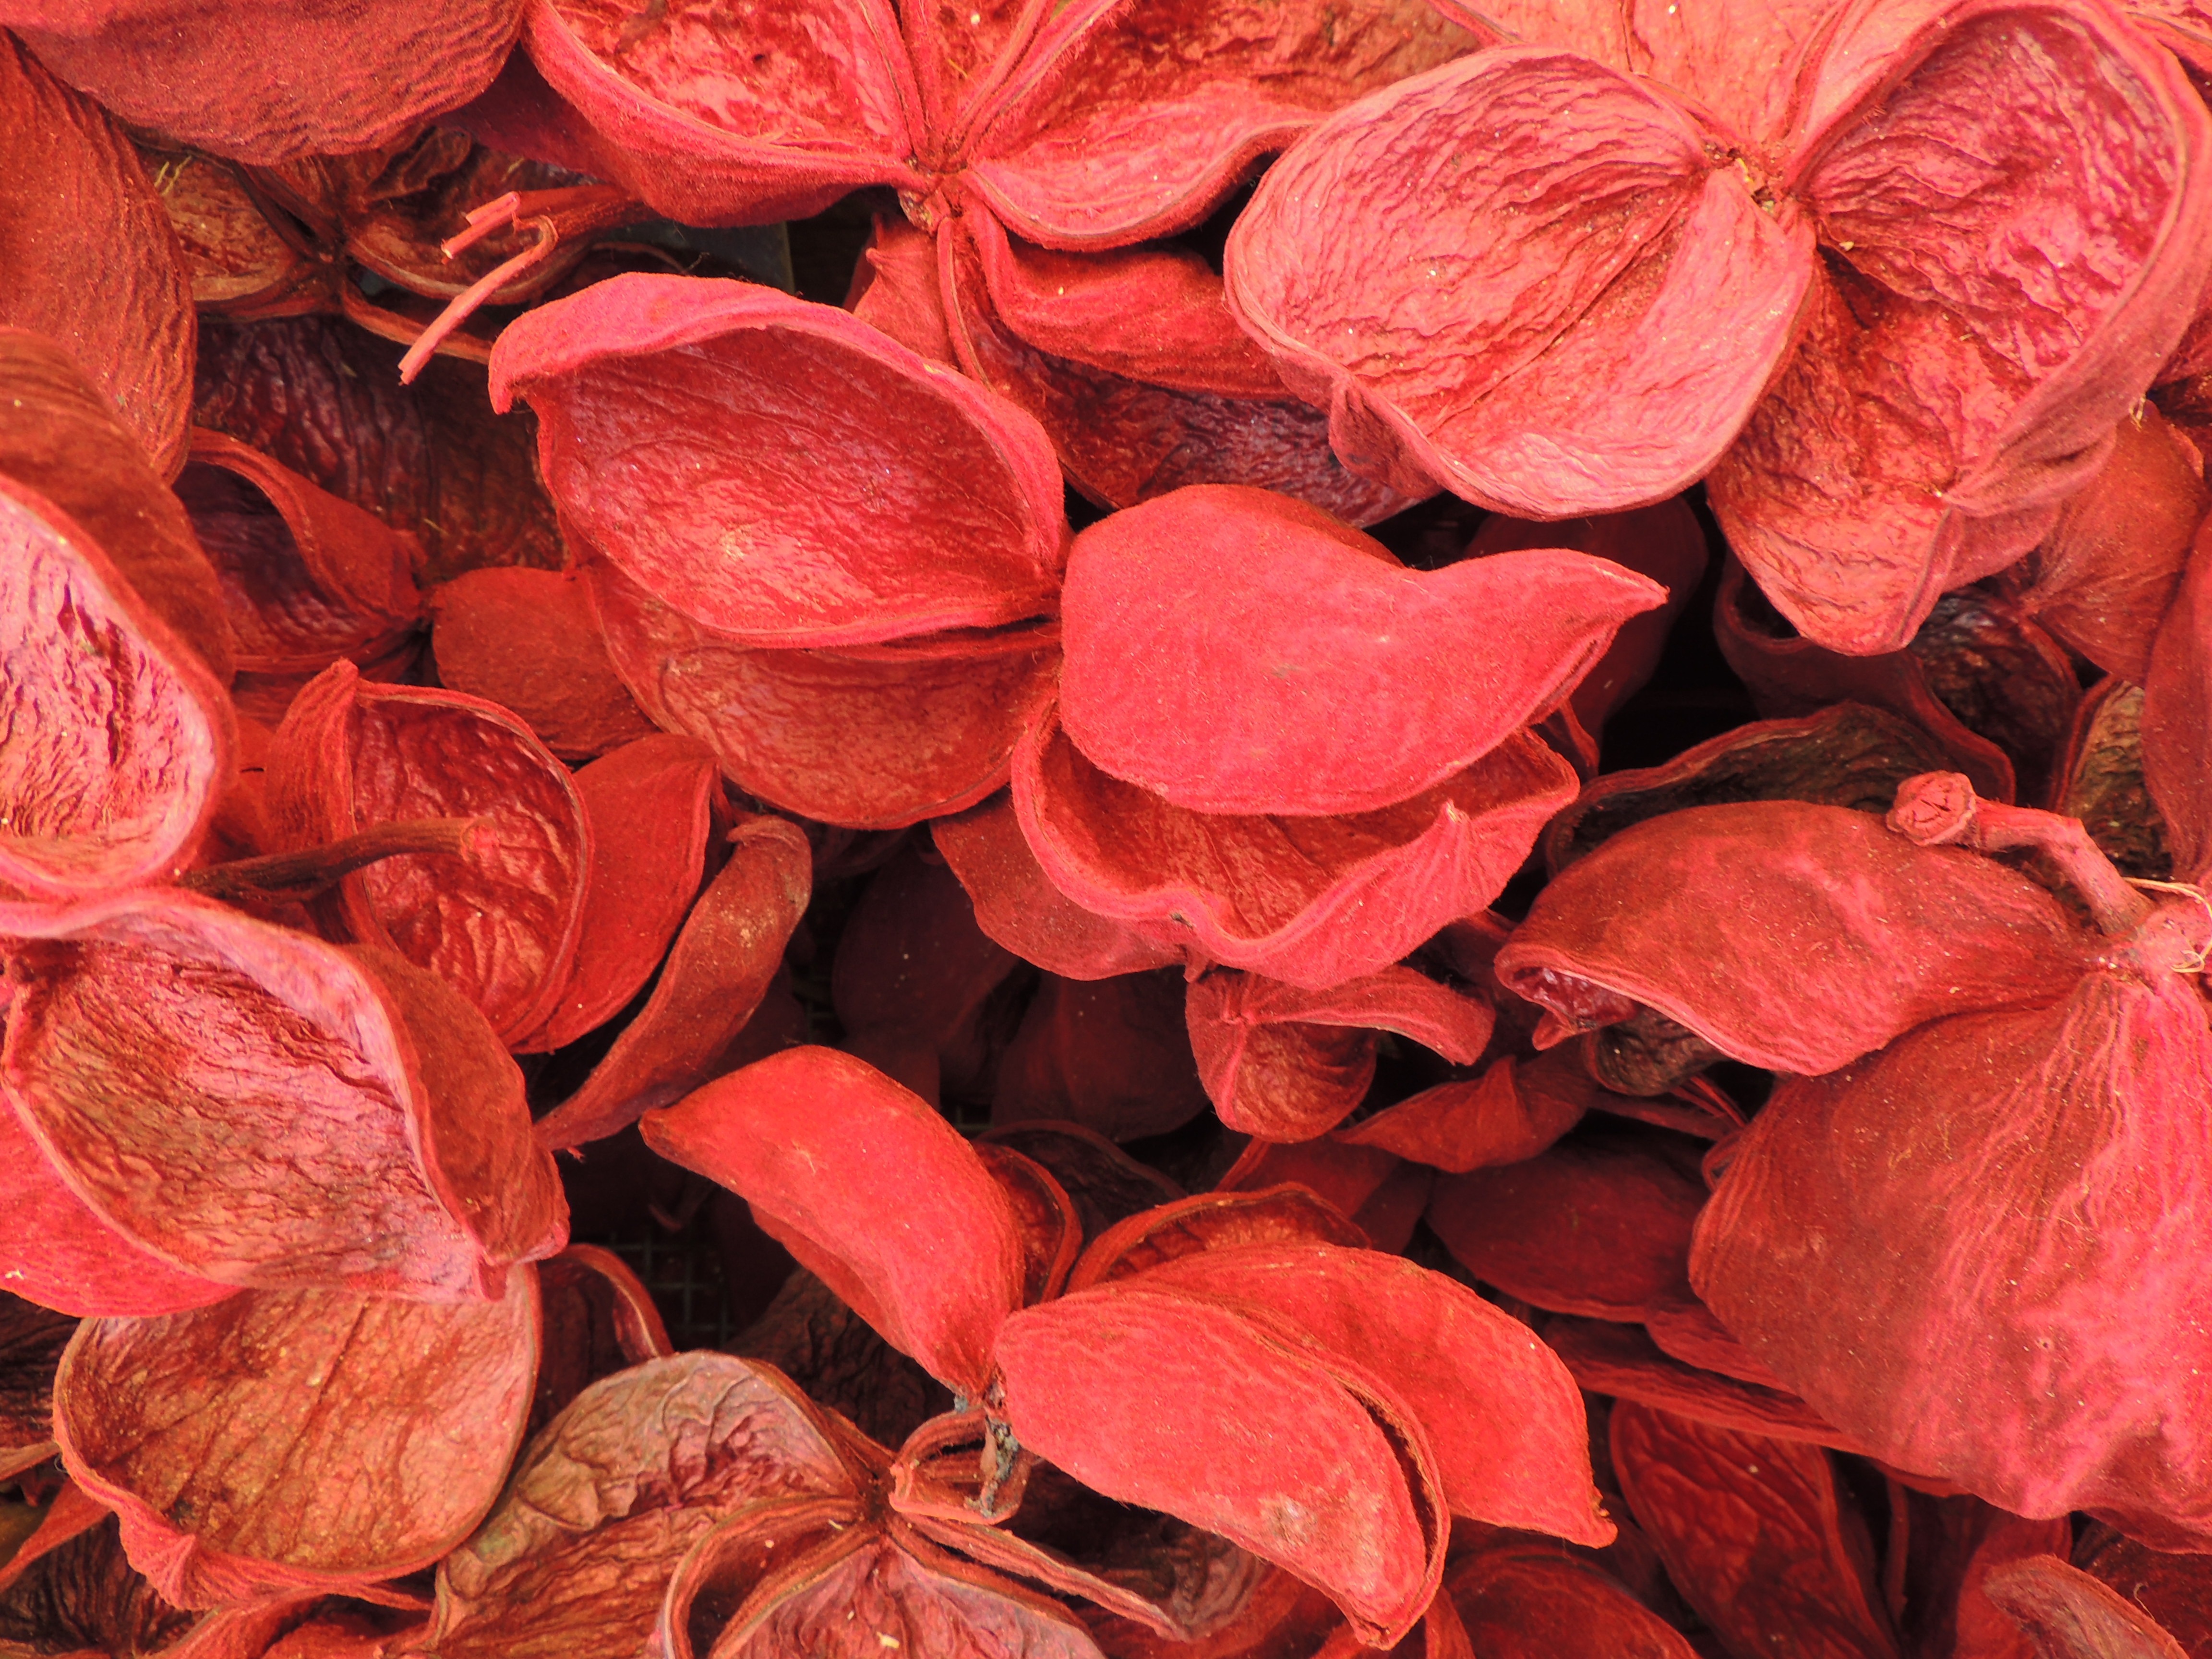
plant, leaf, flower, petal, red, produce, color, autumn, dried, pink, colored, nutshell, macro photography, flowering plant, land plant